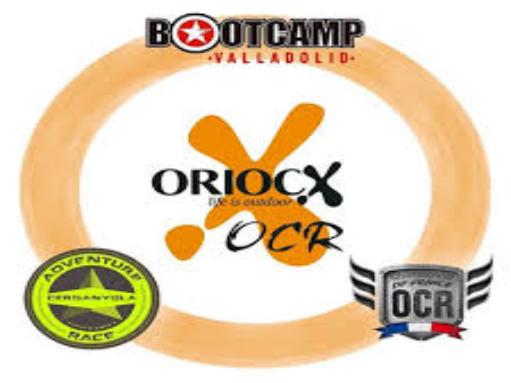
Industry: Clothes